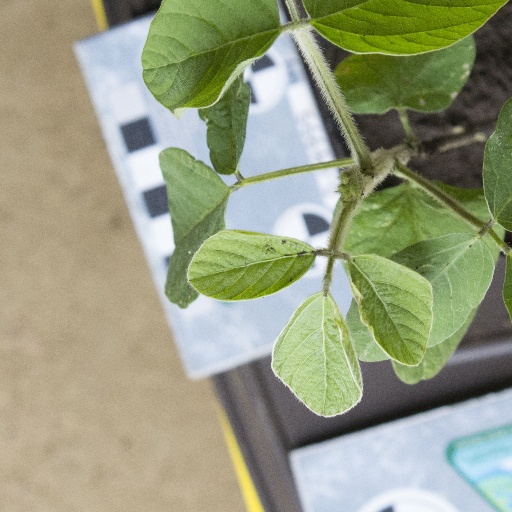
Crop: soybean